Uganda People's Defence Force

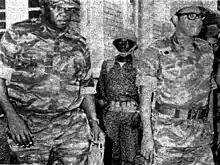
Idi Amin (left), dressed in military fatigues, visits the Zairian dictator Mobutu in 1977.

In January 1971, Amin and his followers within the army seized power in a coup d'état.